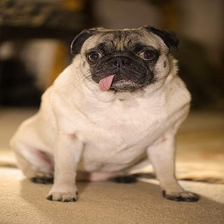
Species: dog
Breed: pug